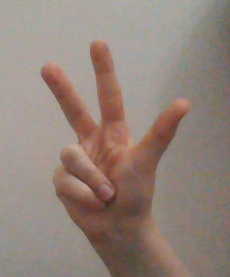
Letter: al